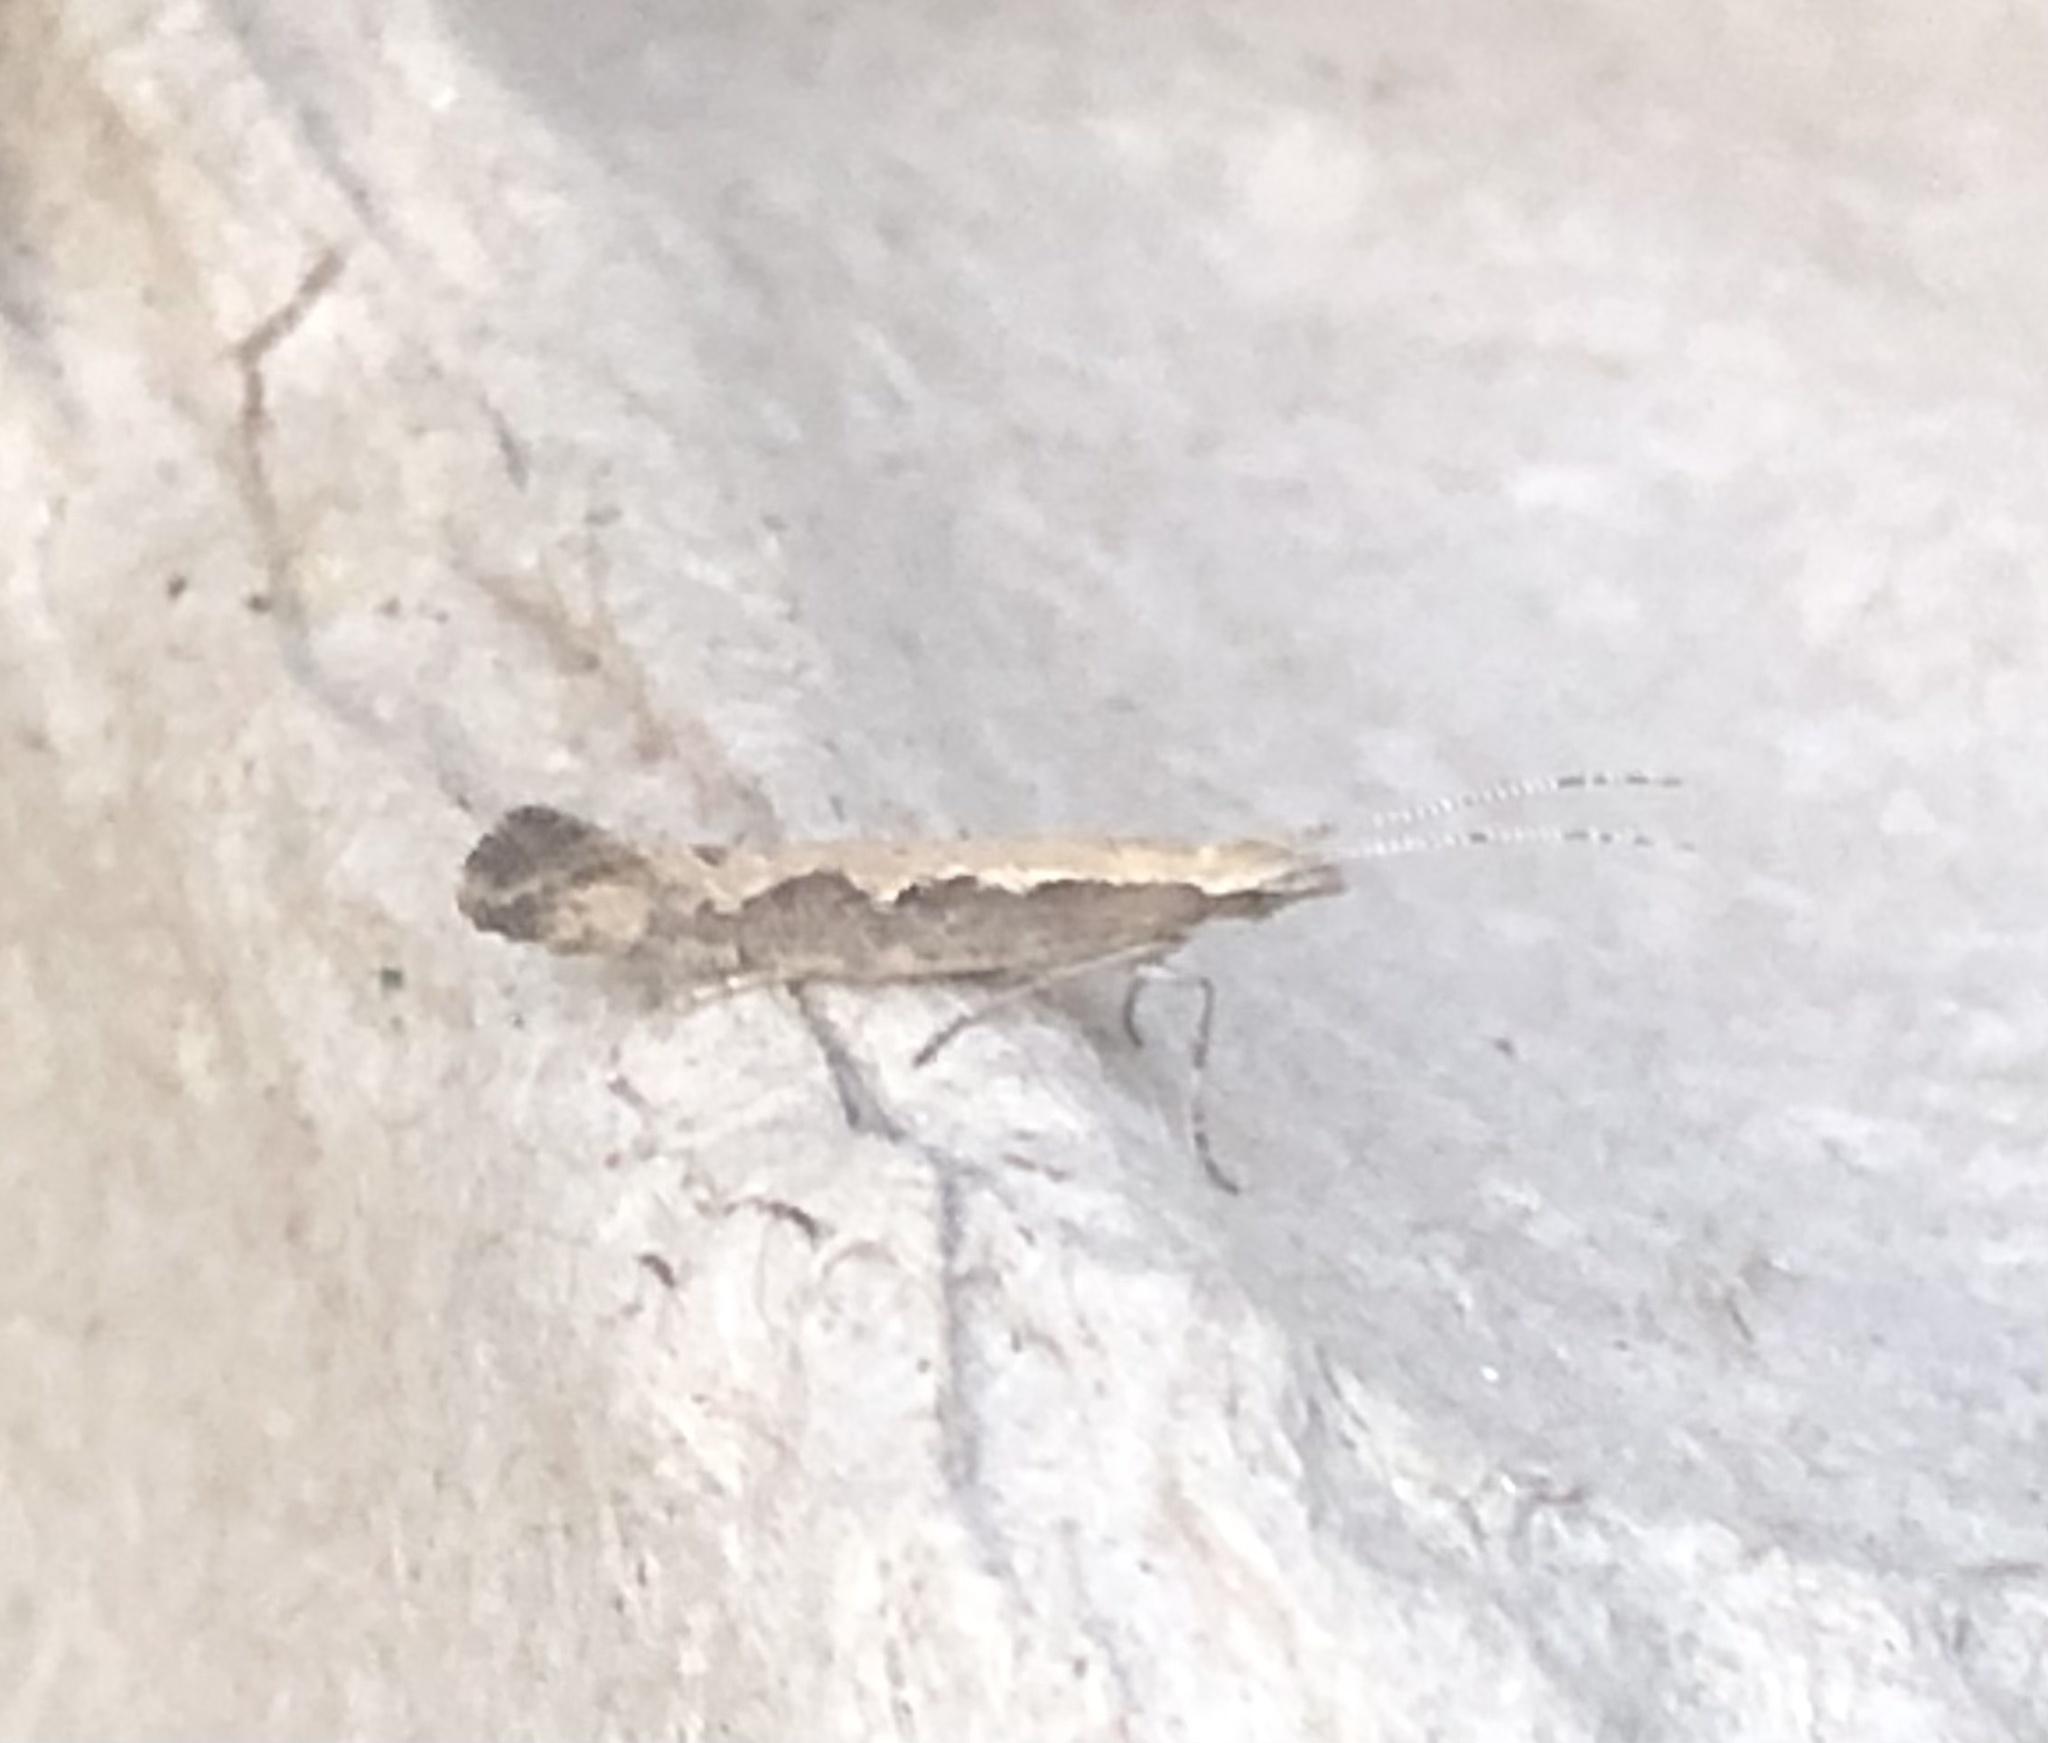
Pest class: diamondback_moth